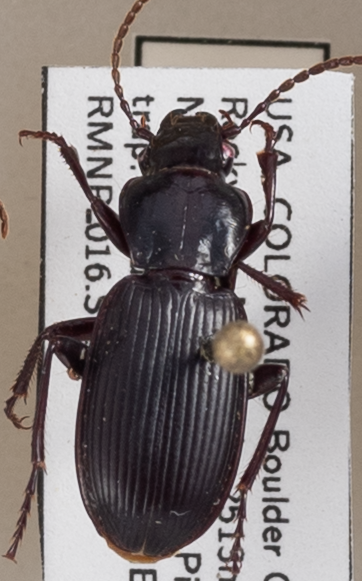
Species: Pterostichus protractus
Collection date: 2022-08-16
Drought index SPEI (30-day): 0.39
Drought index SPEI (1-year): -1.348
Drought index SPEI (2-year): -0.944